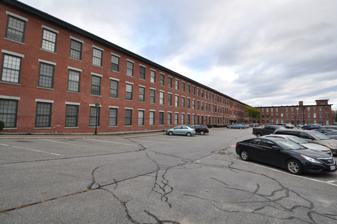
Building: Farwell Mill
Country: United States of America
Year built: 1872
United States historic place Farwell Mill U.S. National Register of Historic Places Show map of Maine Show map of the United States Location 244 Lisbon Street, Lisbon, Maine Coordinates 44°1′52″N 70°6′15″W / 44.03111°N 70.10417°W / 44.03111; -70.10417 Area 2 acres (0.81 ha) Built 1872 ( 1872 ) Architect William H. Stevens Architectural style Italianate NRHP reference No. 85001260 Added to NRHP June 20, 1985 The Farwell Mill is an historic former mill complex at 244 Lisbon Street ( Maine State Route 196 ) in Lisbon, Maine .  Built in 1872, it is a fine example of a cotton mill built at the height of the Industrial Revolution.  It was listed on the National Register of Historic Places in 1985.  It is now residential housing. Description and history The Farwell Mill is located in central Lisbon, at the junction of Village and Lisbon Streets and on the western bank of the Sabattus River .  It is a large and sprawling L-shaped brick three-story structure.  The building is minimally decorated, with corbelling at the cornice below the gable roof, and a four-story tower at the southwestern end whose top level has paired round-arch Italianate windows and a shallow-pitch hip roof with a broad eave.  The complex was originally larger, with four-story additions to the south and west, but these have been demolished.  Just north of the main building is a small single-story gas works building, one of the few of its type surviving in the state. The mill was built in 1872 by Nathaniel Farwell, a businessman with textile-related interests all over New England .  This was the only full-scale textile operation he owned.  It was built using the water privilege of one of Maine's earliest woolen mills, established in 1808, and expanded using a second water privilege just downstream that originally had a grist mill.  Farwell's mill was reported to have a capacity of 12,000 spindles, and was an economic mainstay of the otherwise rural region for many years. See also National Register of Historic Places listings in Androscoggin County, Maine References